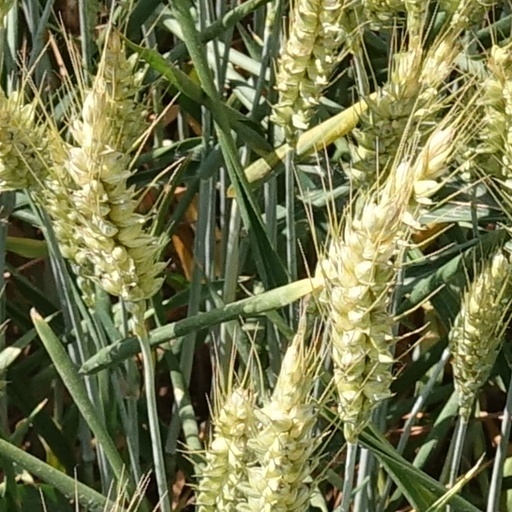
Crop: wheat